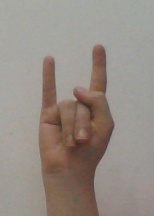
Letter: la